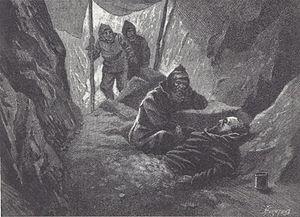
1741 est une année commune commençant un dimanche.